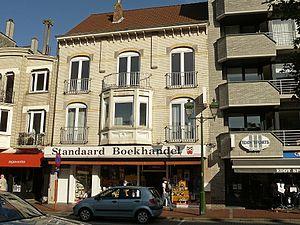
Standaard Boekhandel est une chaîne de magasins belge flamand, appartenant depuis 2002 à la SA Zuidnederlandse Uitgeverij. Spécialisée principalement dans la vente au détail de livres, l'enseigne diversifie quelque peu ses activités par la suite, proposant des CD, des DVD, des journaux, des magazines, des albums de bandes dessinées, de la cartographie, des guides de voyage, des cartes de voeux, des jeux de société et des articles de bureau. Certains magasins proposent également des articles de la Loterie nationale.